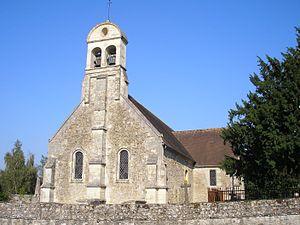
Églises possédant un clocher-mur, ou clocher à peigne, clocher-arcade ou campenard.